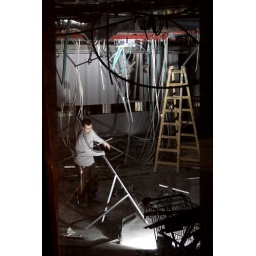
Room in our office building, taken through a window when I was on my way out of work.